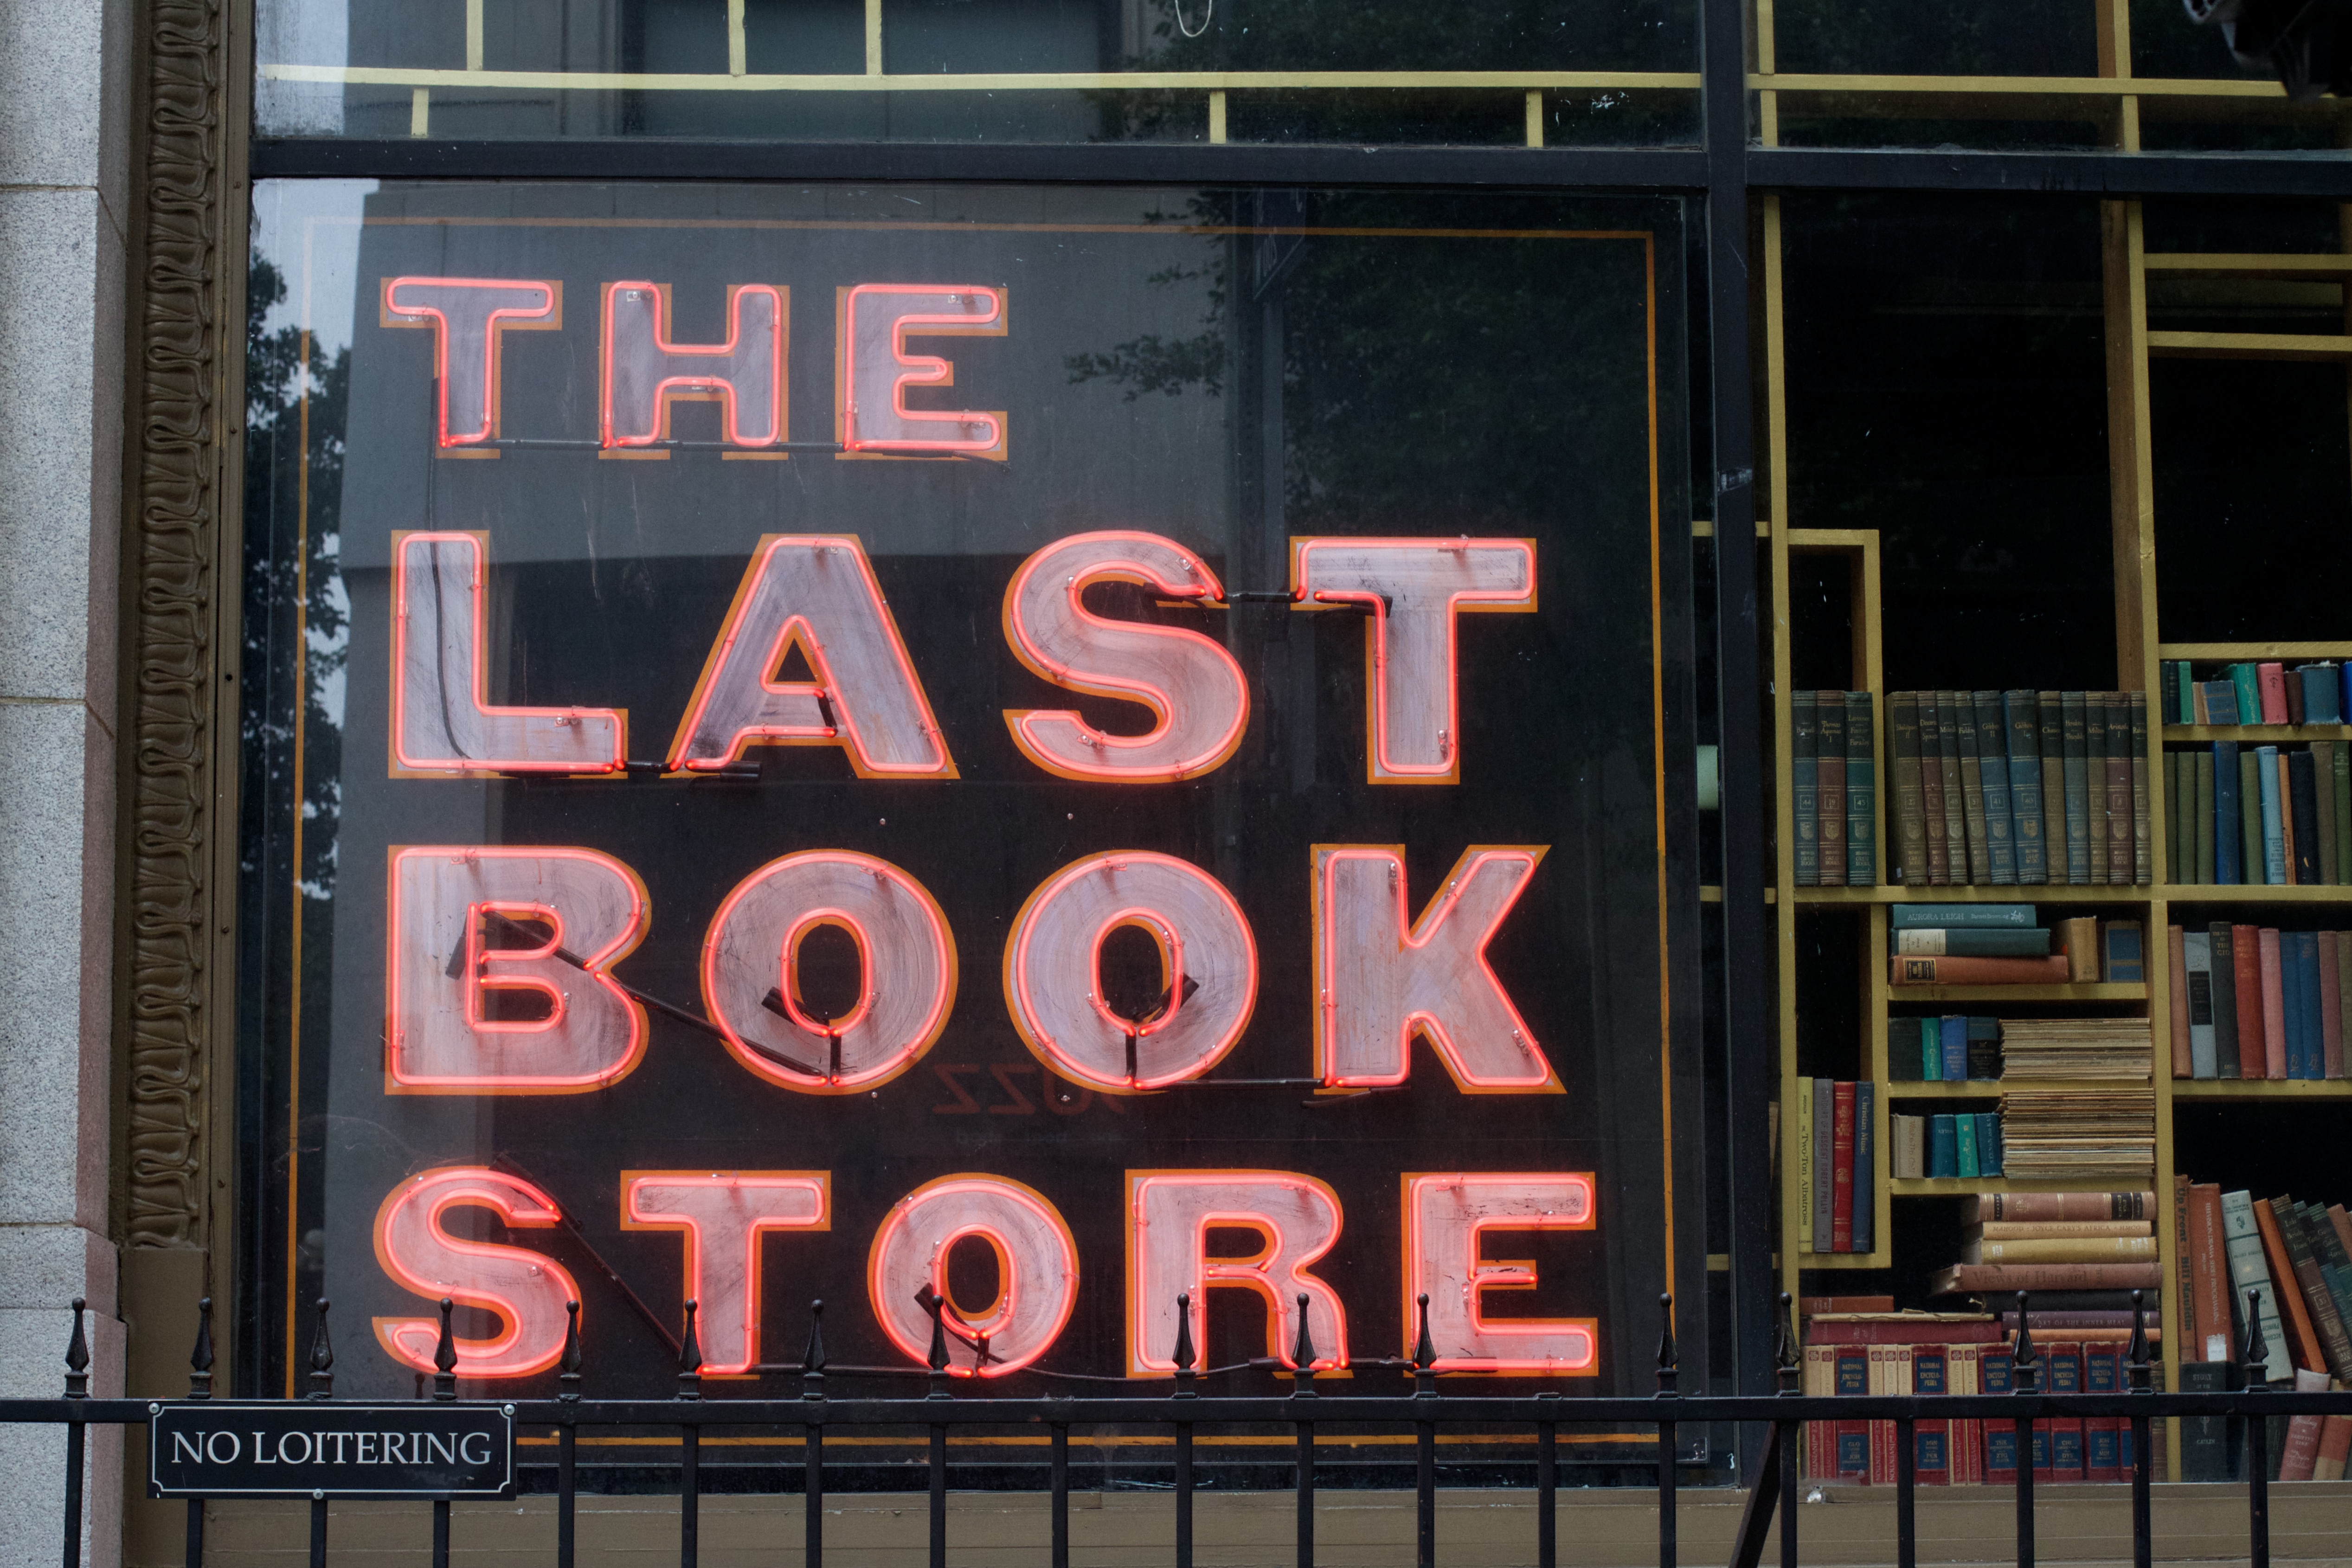
advertising, sign, signage, display device